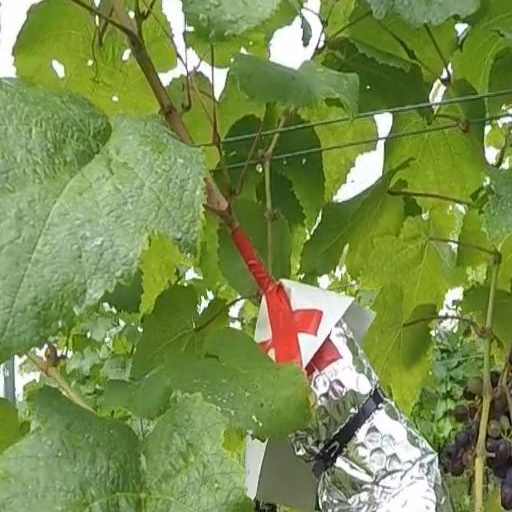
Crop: grape